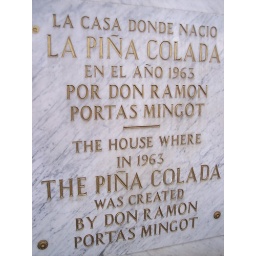
The sign marking where the first pina colada was made at the Barrachina bar in Old San Juan, Puerto Rico